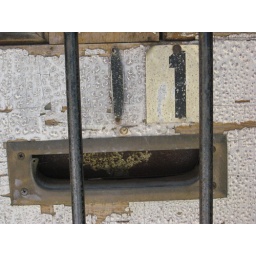
crusty barred door &amp;amp; distressed house numbers over letter slot. abandoned rowhome. Bella Vista. South Philadelphia